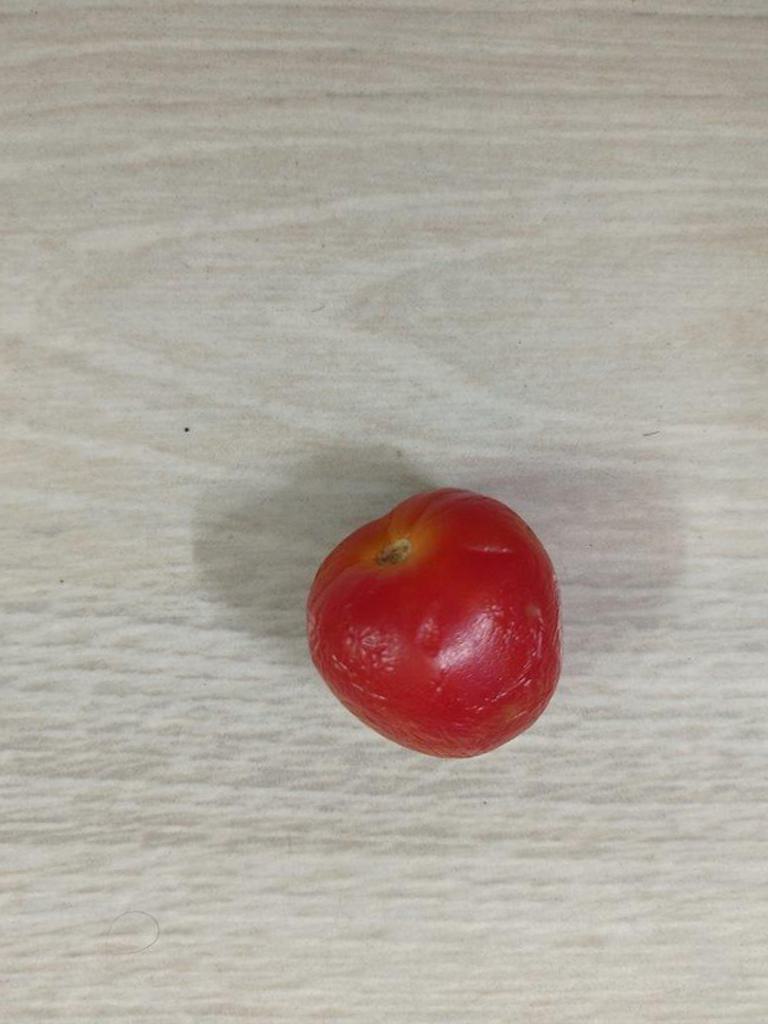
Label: Rotten